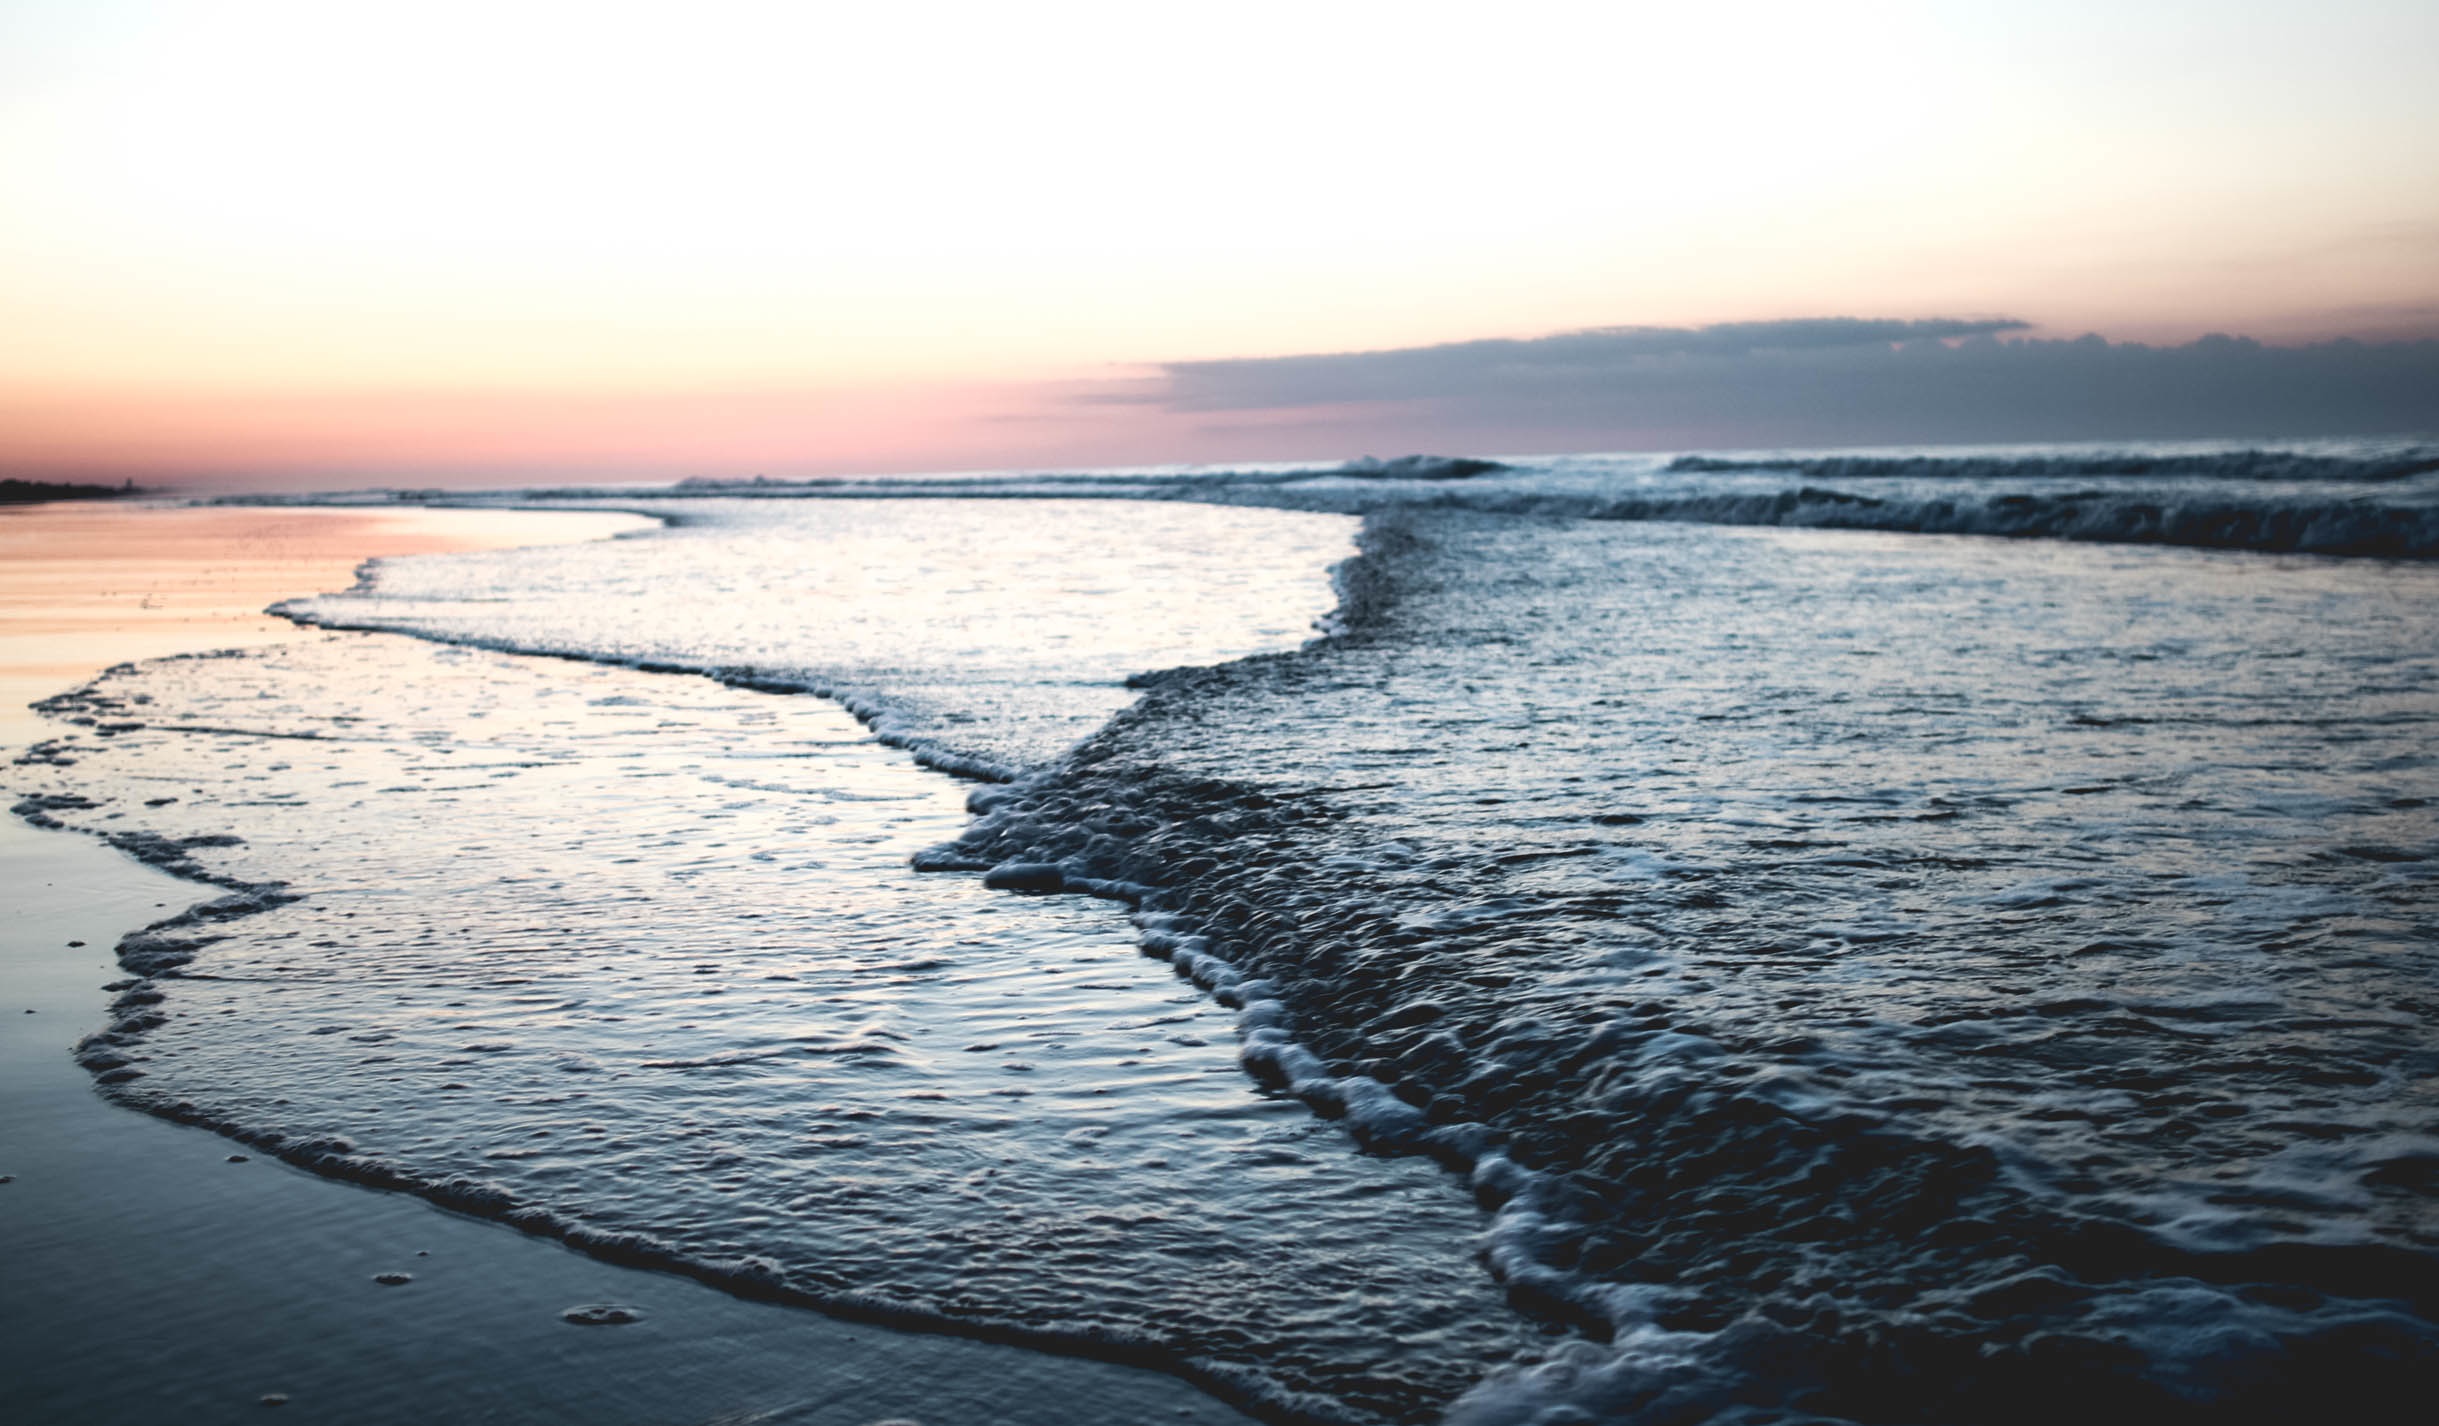
beach, sea, coast, sand, ocean, horizon, sunrise, sunset, sunlight, morning, shore, wave, dawn, dusk, evening, reflection, bay, body of water, wind wave